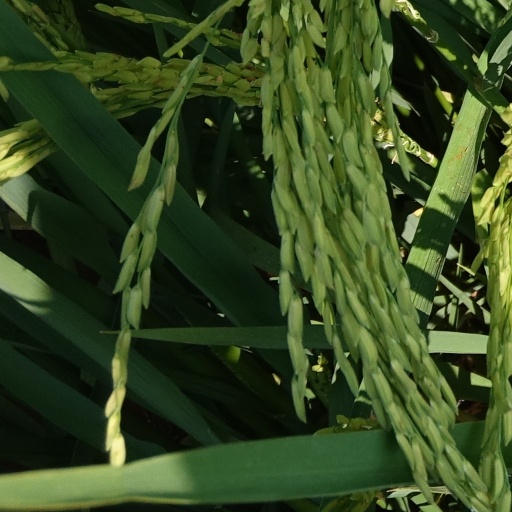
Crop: rice